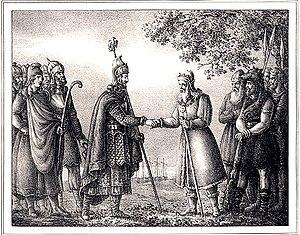
Gylfi est le plus ancien roi de Scandinavie présent dans la mythologie nordique.